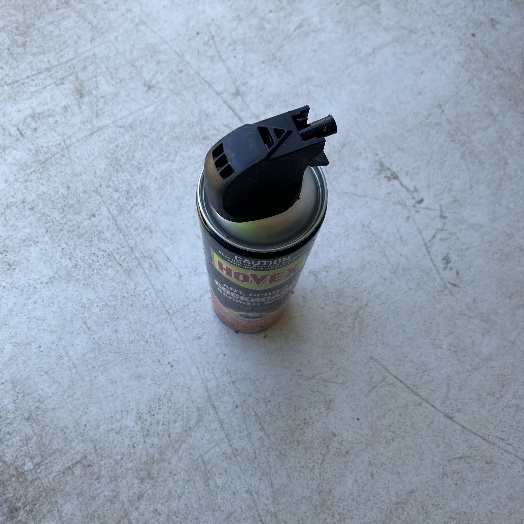
Label: Metal